Sarasvati River

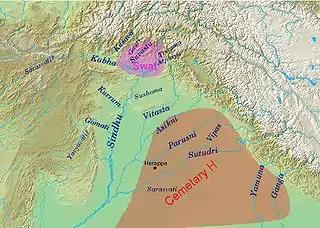
Vedic rivers

The Rigveda contains several hymns which give an indication of the flow of the geography of the river, and an identification of the Sarasvati as described in the later books of the Rigveda with the Ghaggra-Hakra: